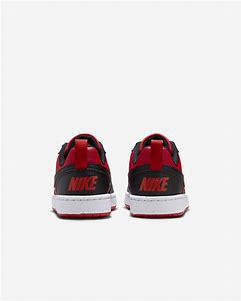
Brand: Nike
Model: Court Borough Recraft